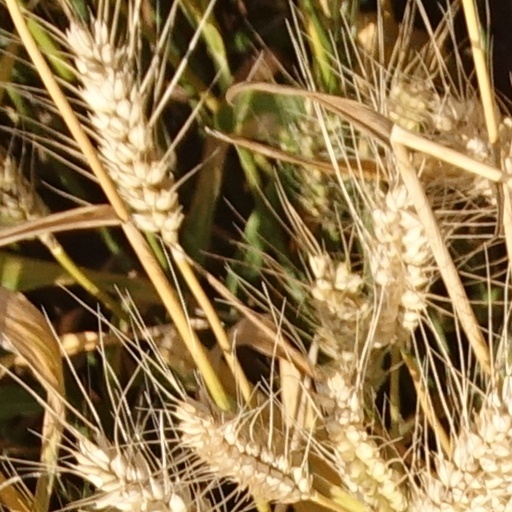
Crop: wheat